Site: brandenburg
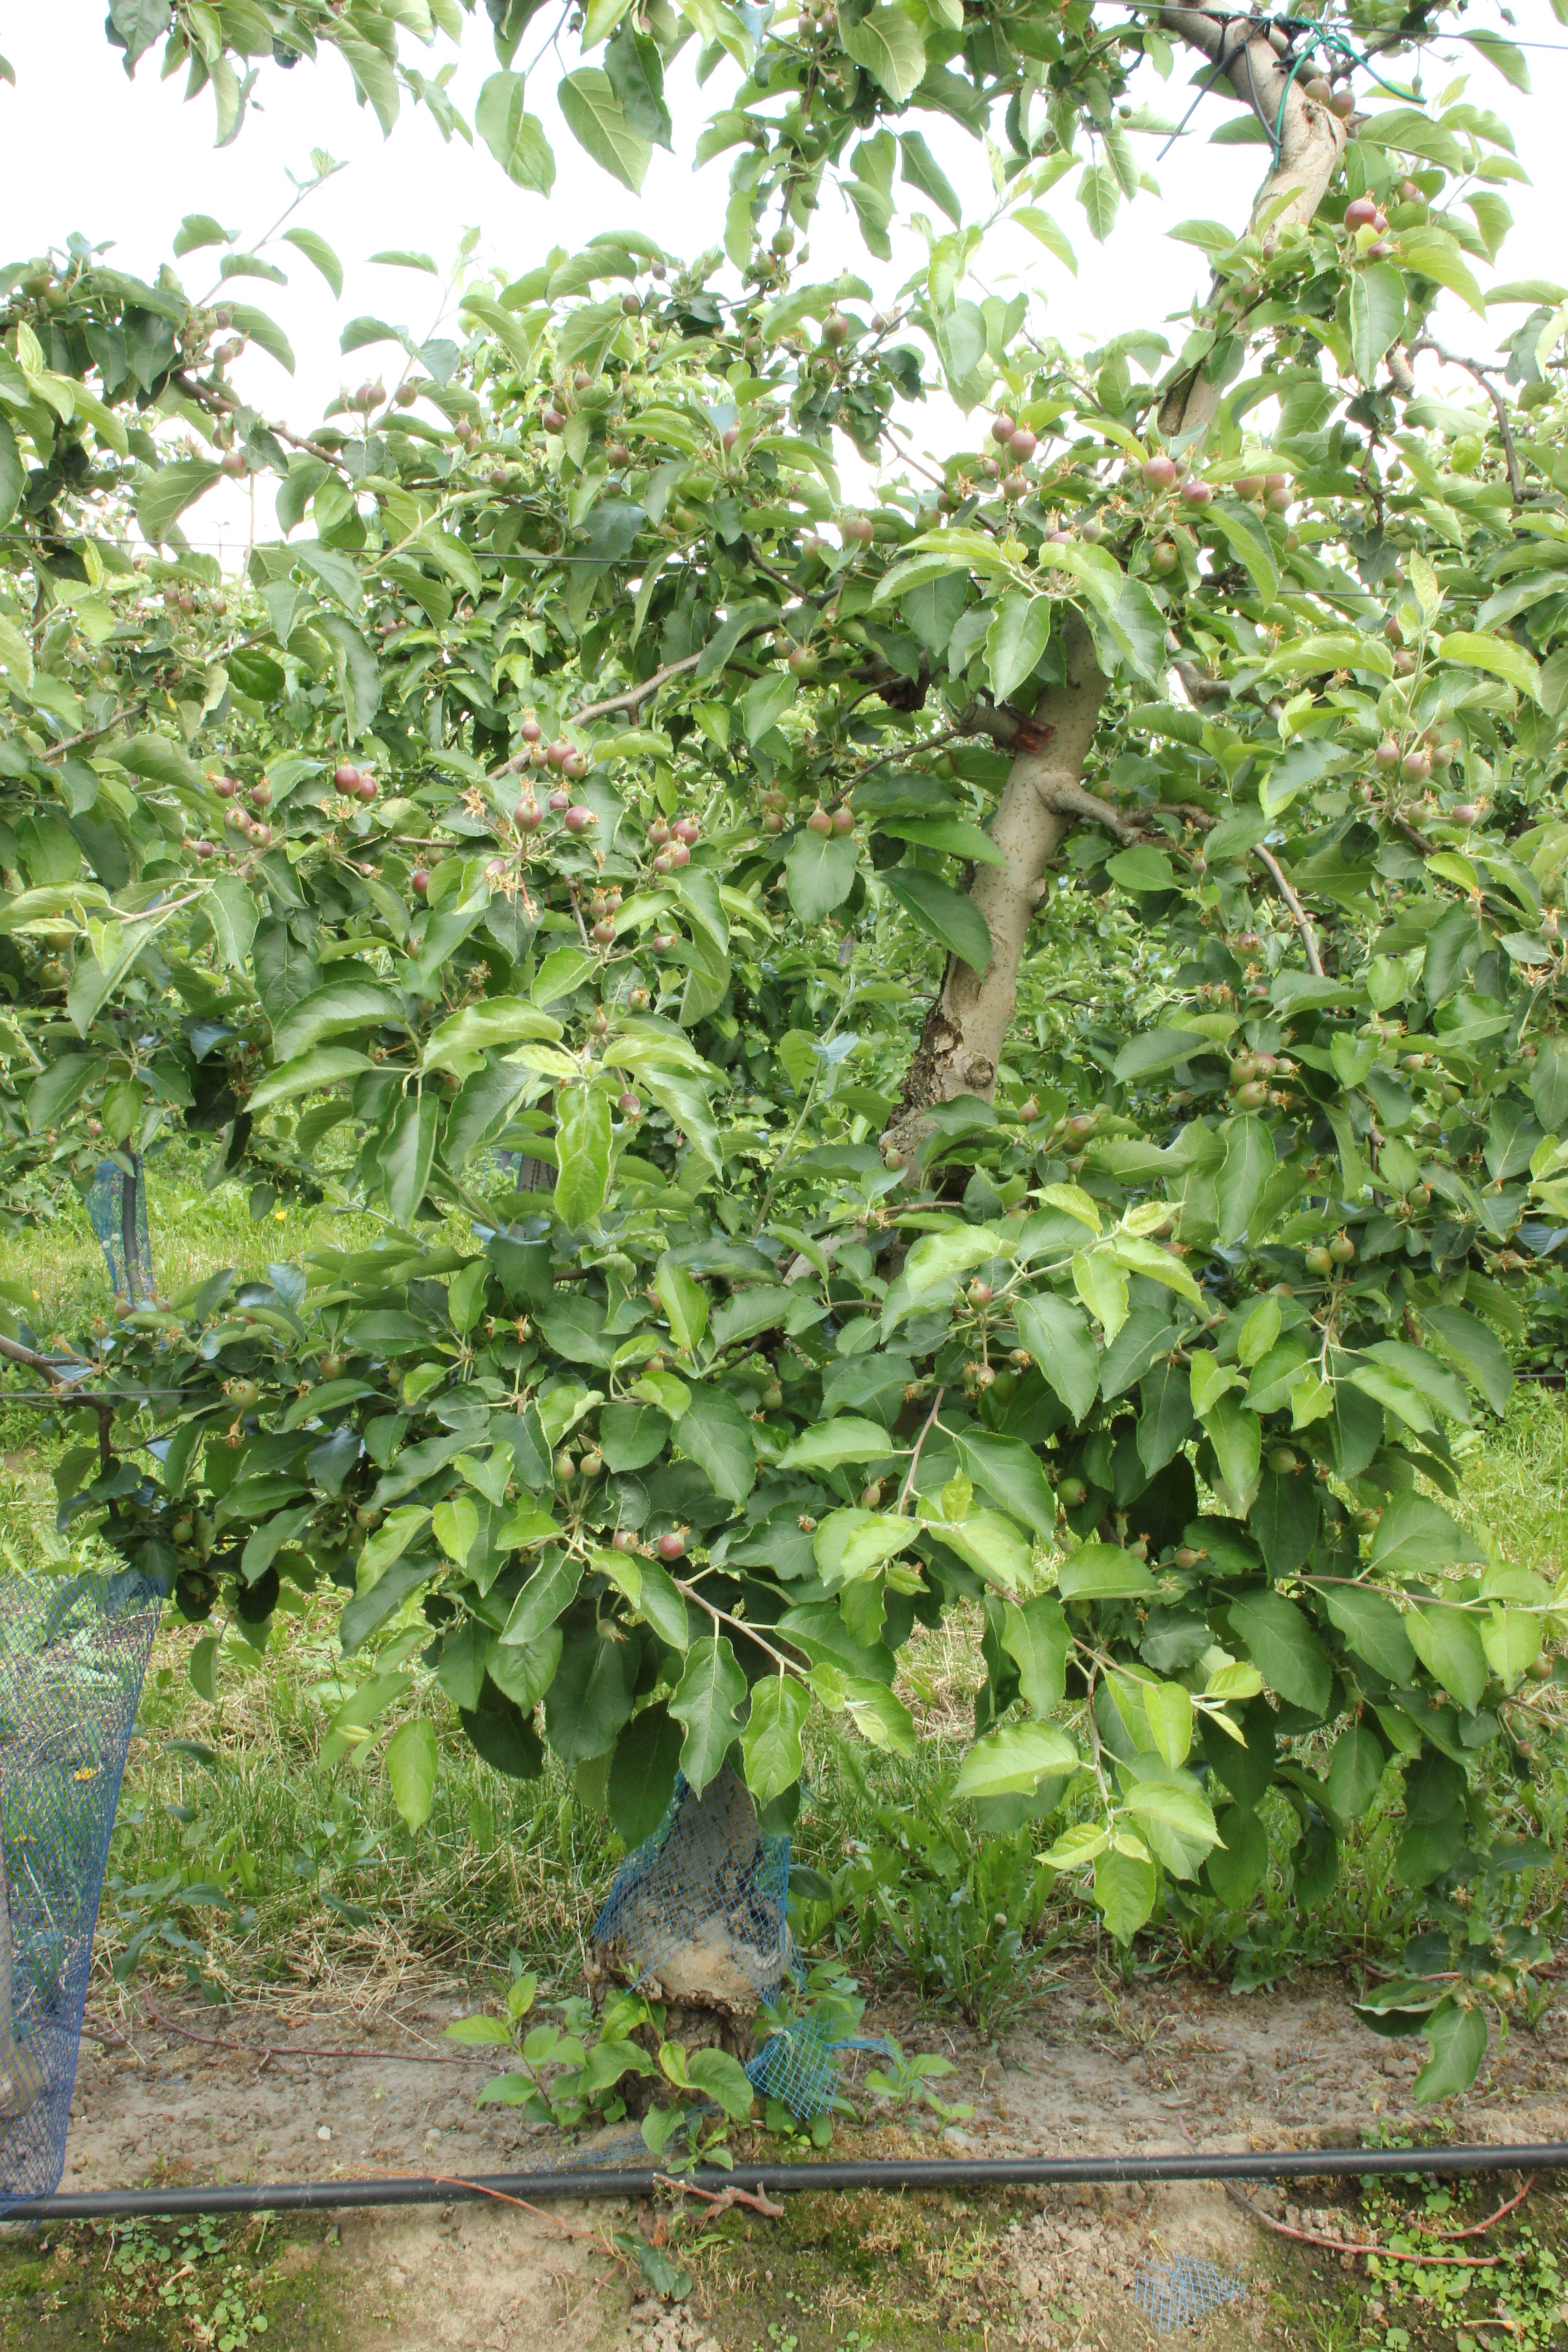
Growth stage (BBCH 72): Development of fruit